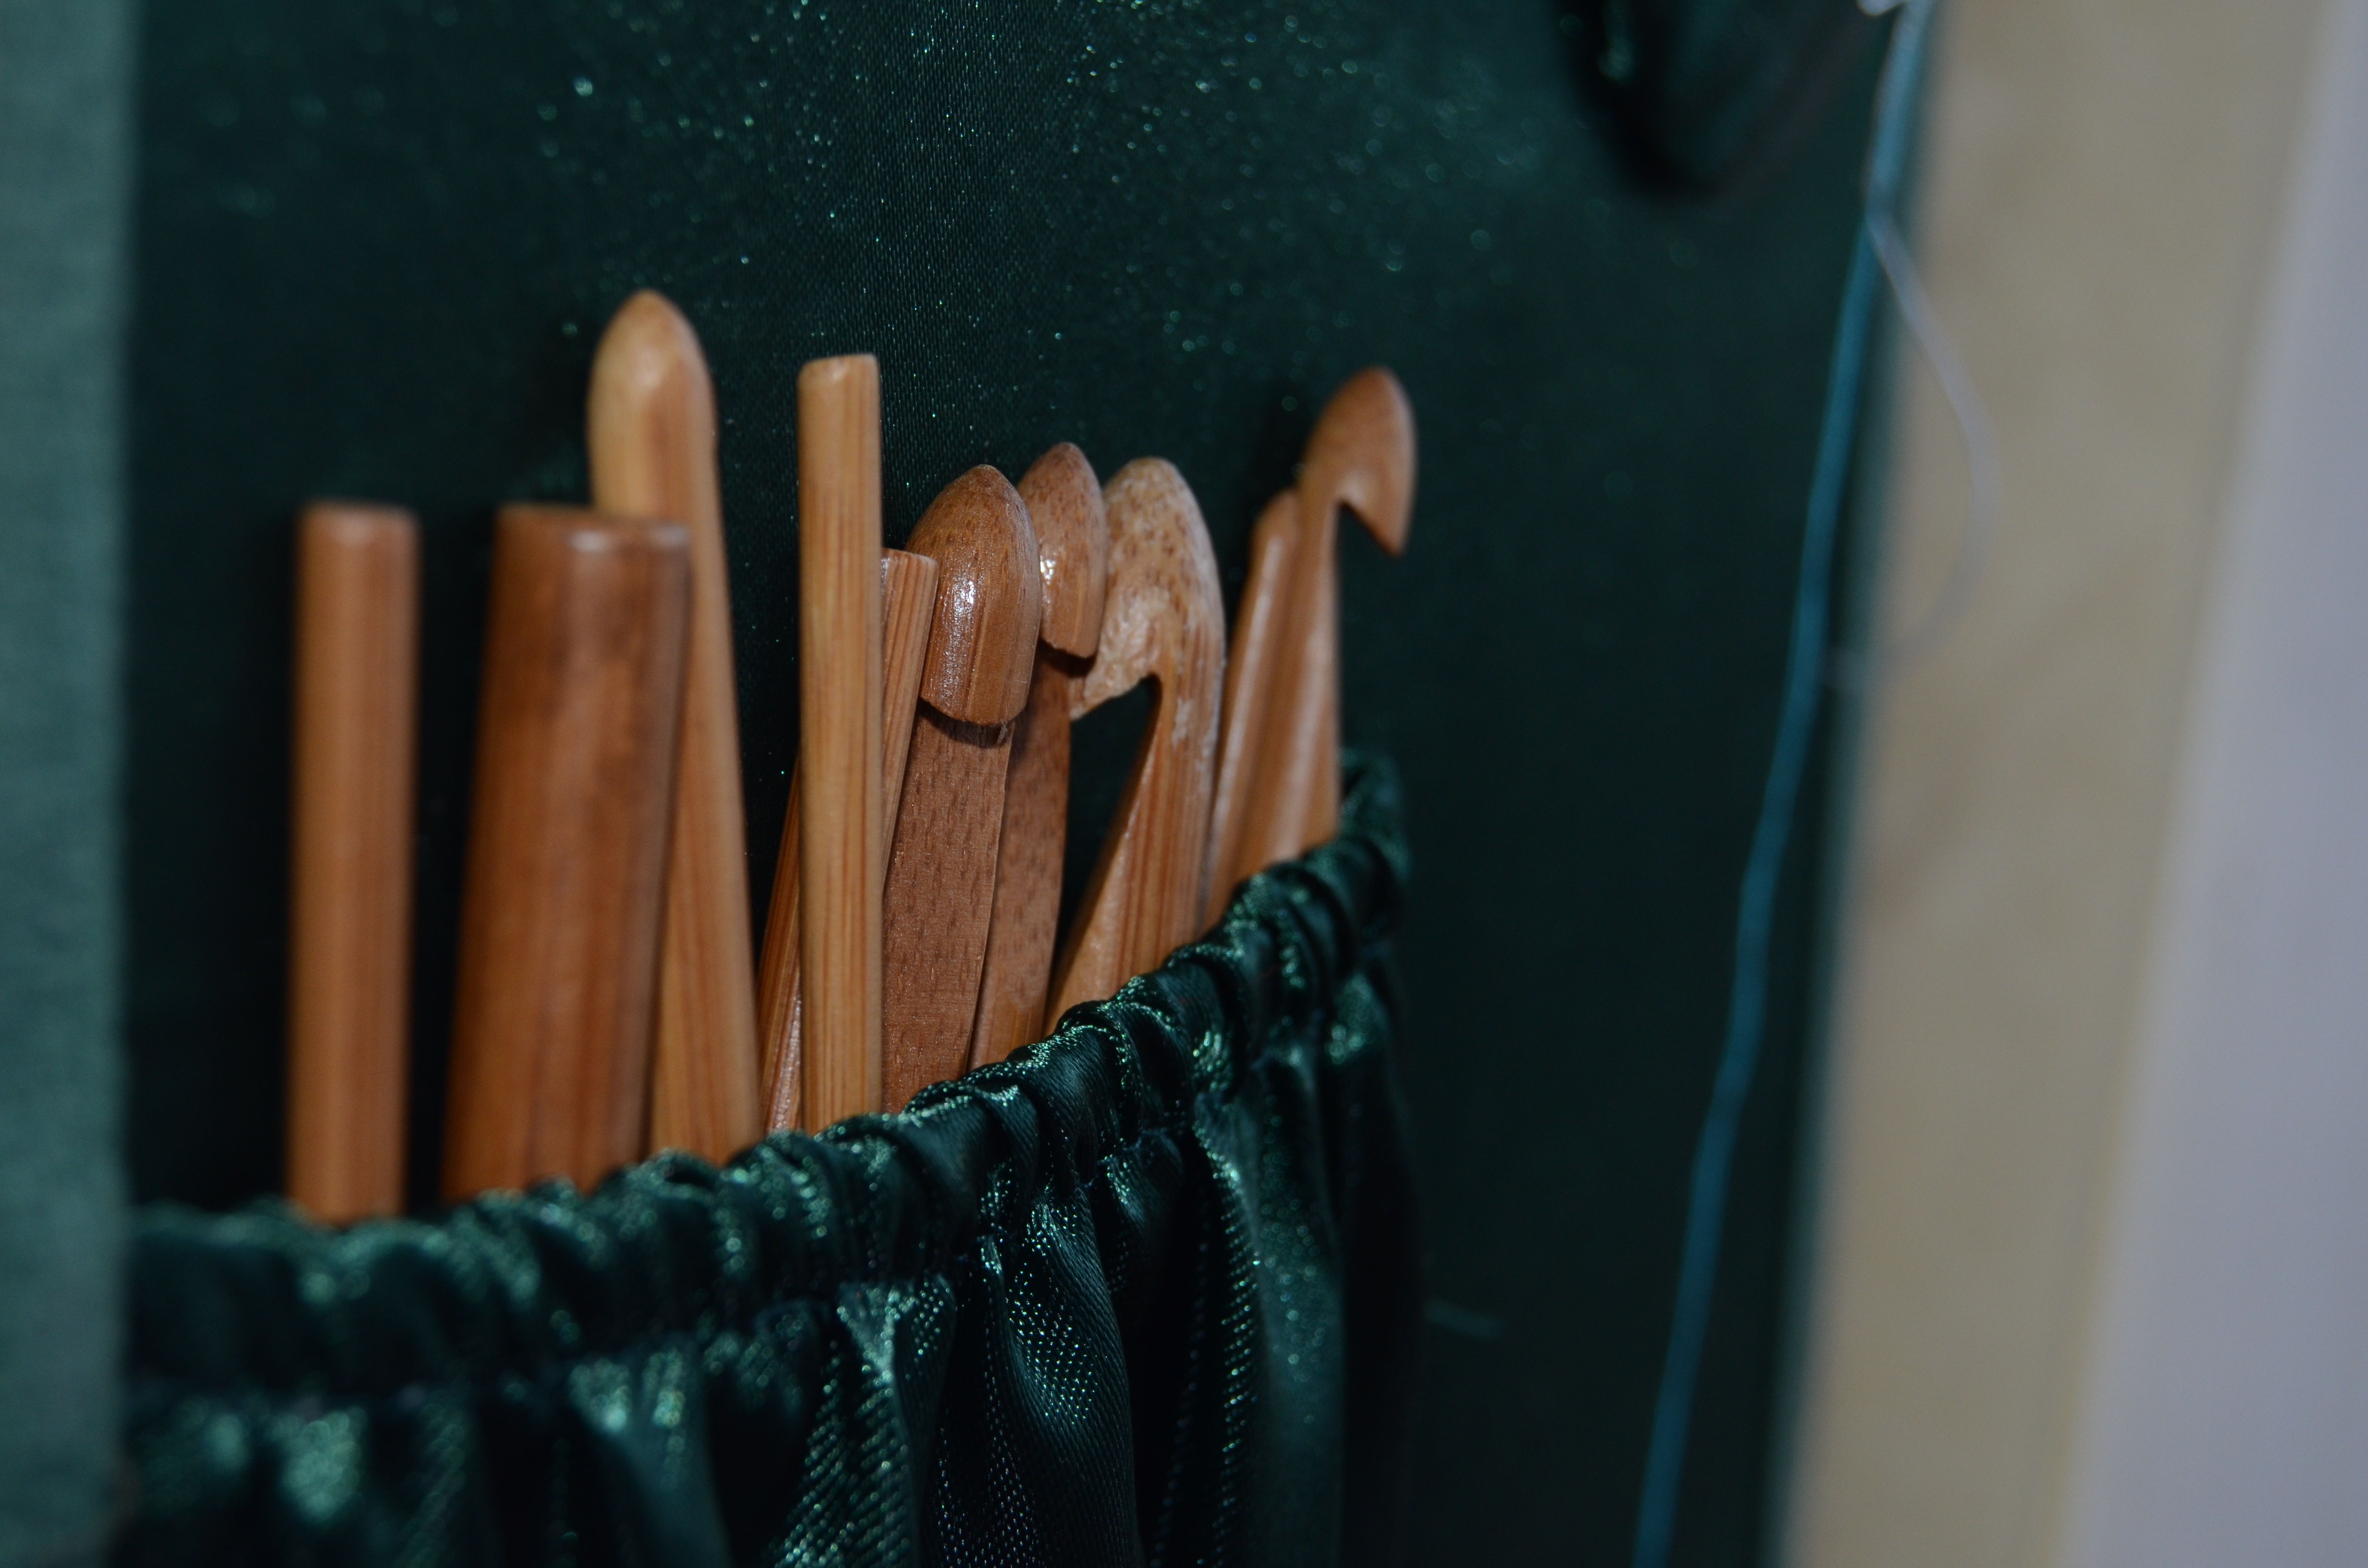
hand, green, red, color, blue, black, hook, close up, crochet, knitting, art, hobby, hooks, needlework